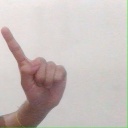
अक्षर: ए